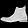
Label: Ankle boot